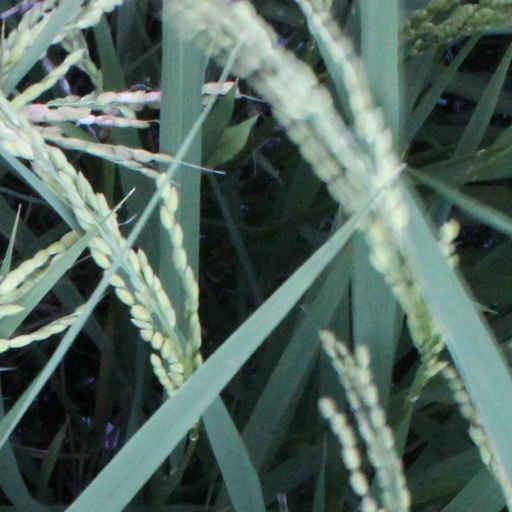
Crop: rice